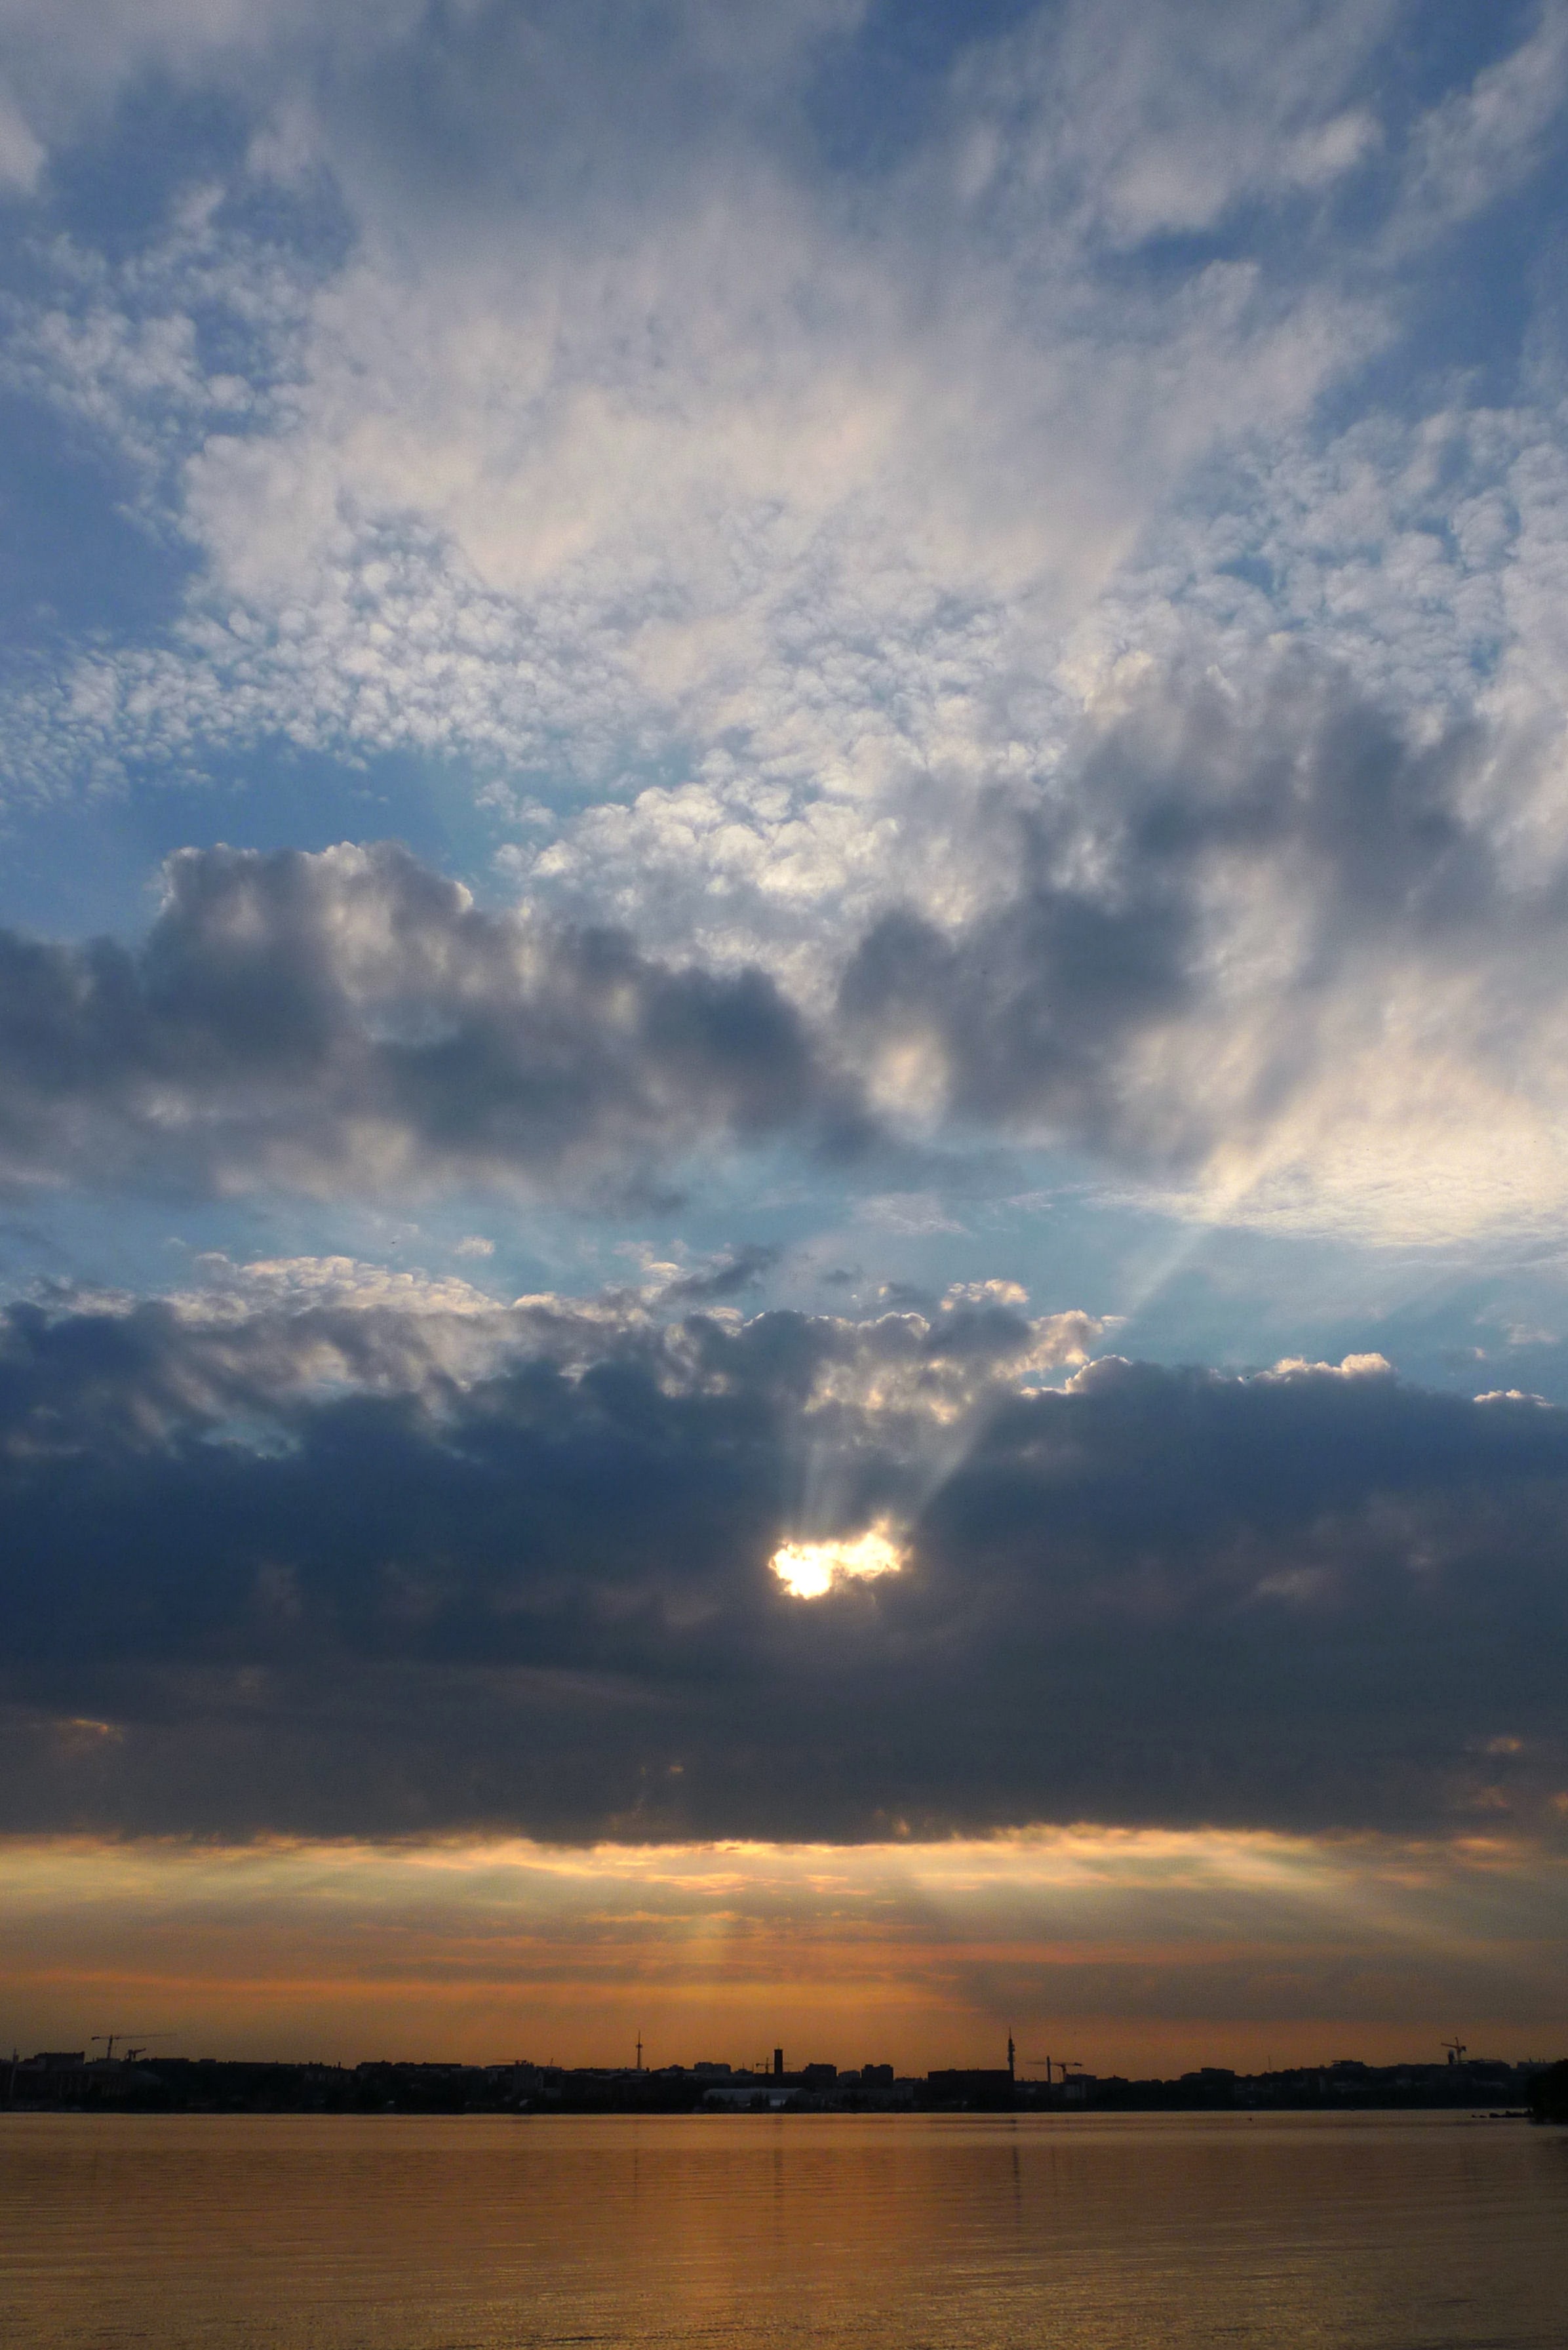
sea, water, ocean, horizon, light, cloud, sky, sun, sunrise, sunset, sunlight, cloudy, morning, dawn, urban, river, dusk, evening, twilight, orange, reflection, heaven, autumn, weather, bay, romantic, clouds, sunrays, dramatic, waterscape, sunbeam, afterglow, meteorological phenomenon